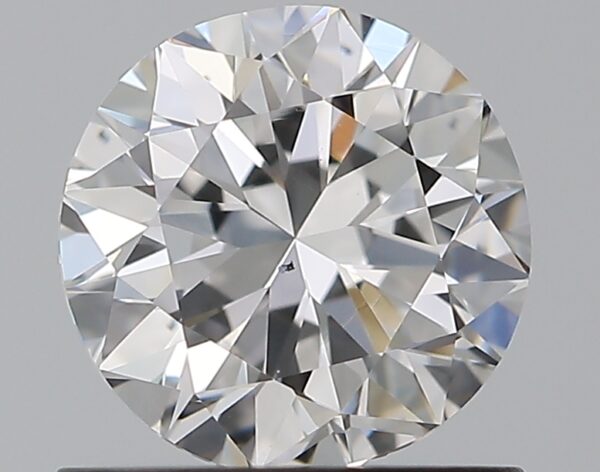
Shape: round
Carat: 0.9
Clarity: VS1
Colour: D
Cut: GD
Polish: EX
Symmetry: GD
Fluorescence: ST
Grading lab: GIA
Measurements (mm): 5.93 x 6.03 x 3.9